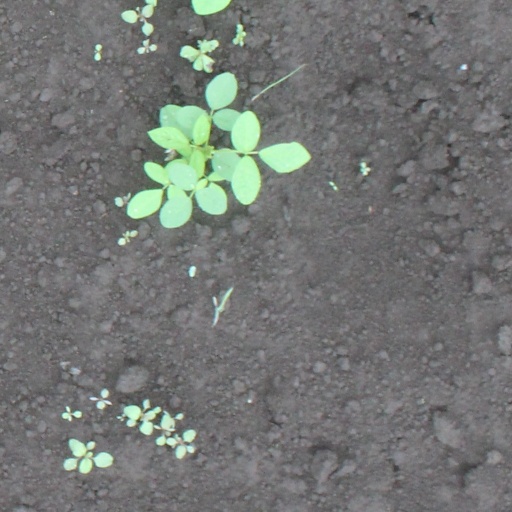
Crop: soybean